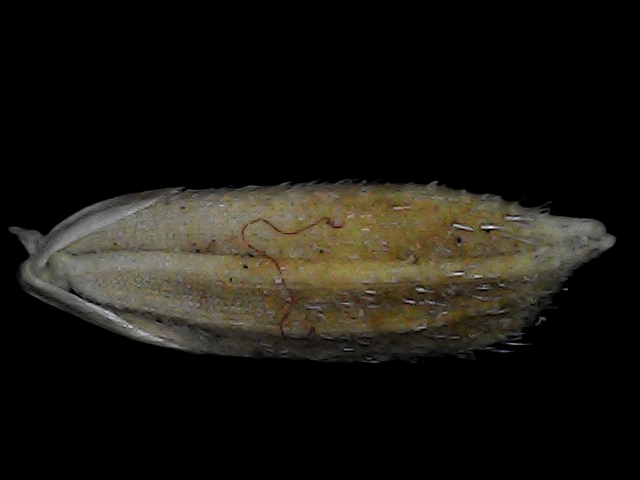
Rice variety: Bd91